Bradford Center Meetinghouse

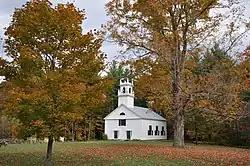

The Bradford Center Meetinghouse is a historic church at 18 Rowe Mountain Road in Bradford, New Hampshire. Built in 1838 in what was then the town center, it is a well-preserved example of rural Greek Revival church architecture. The meetinghouse was listed on the National Register of Historic Places in 2013.